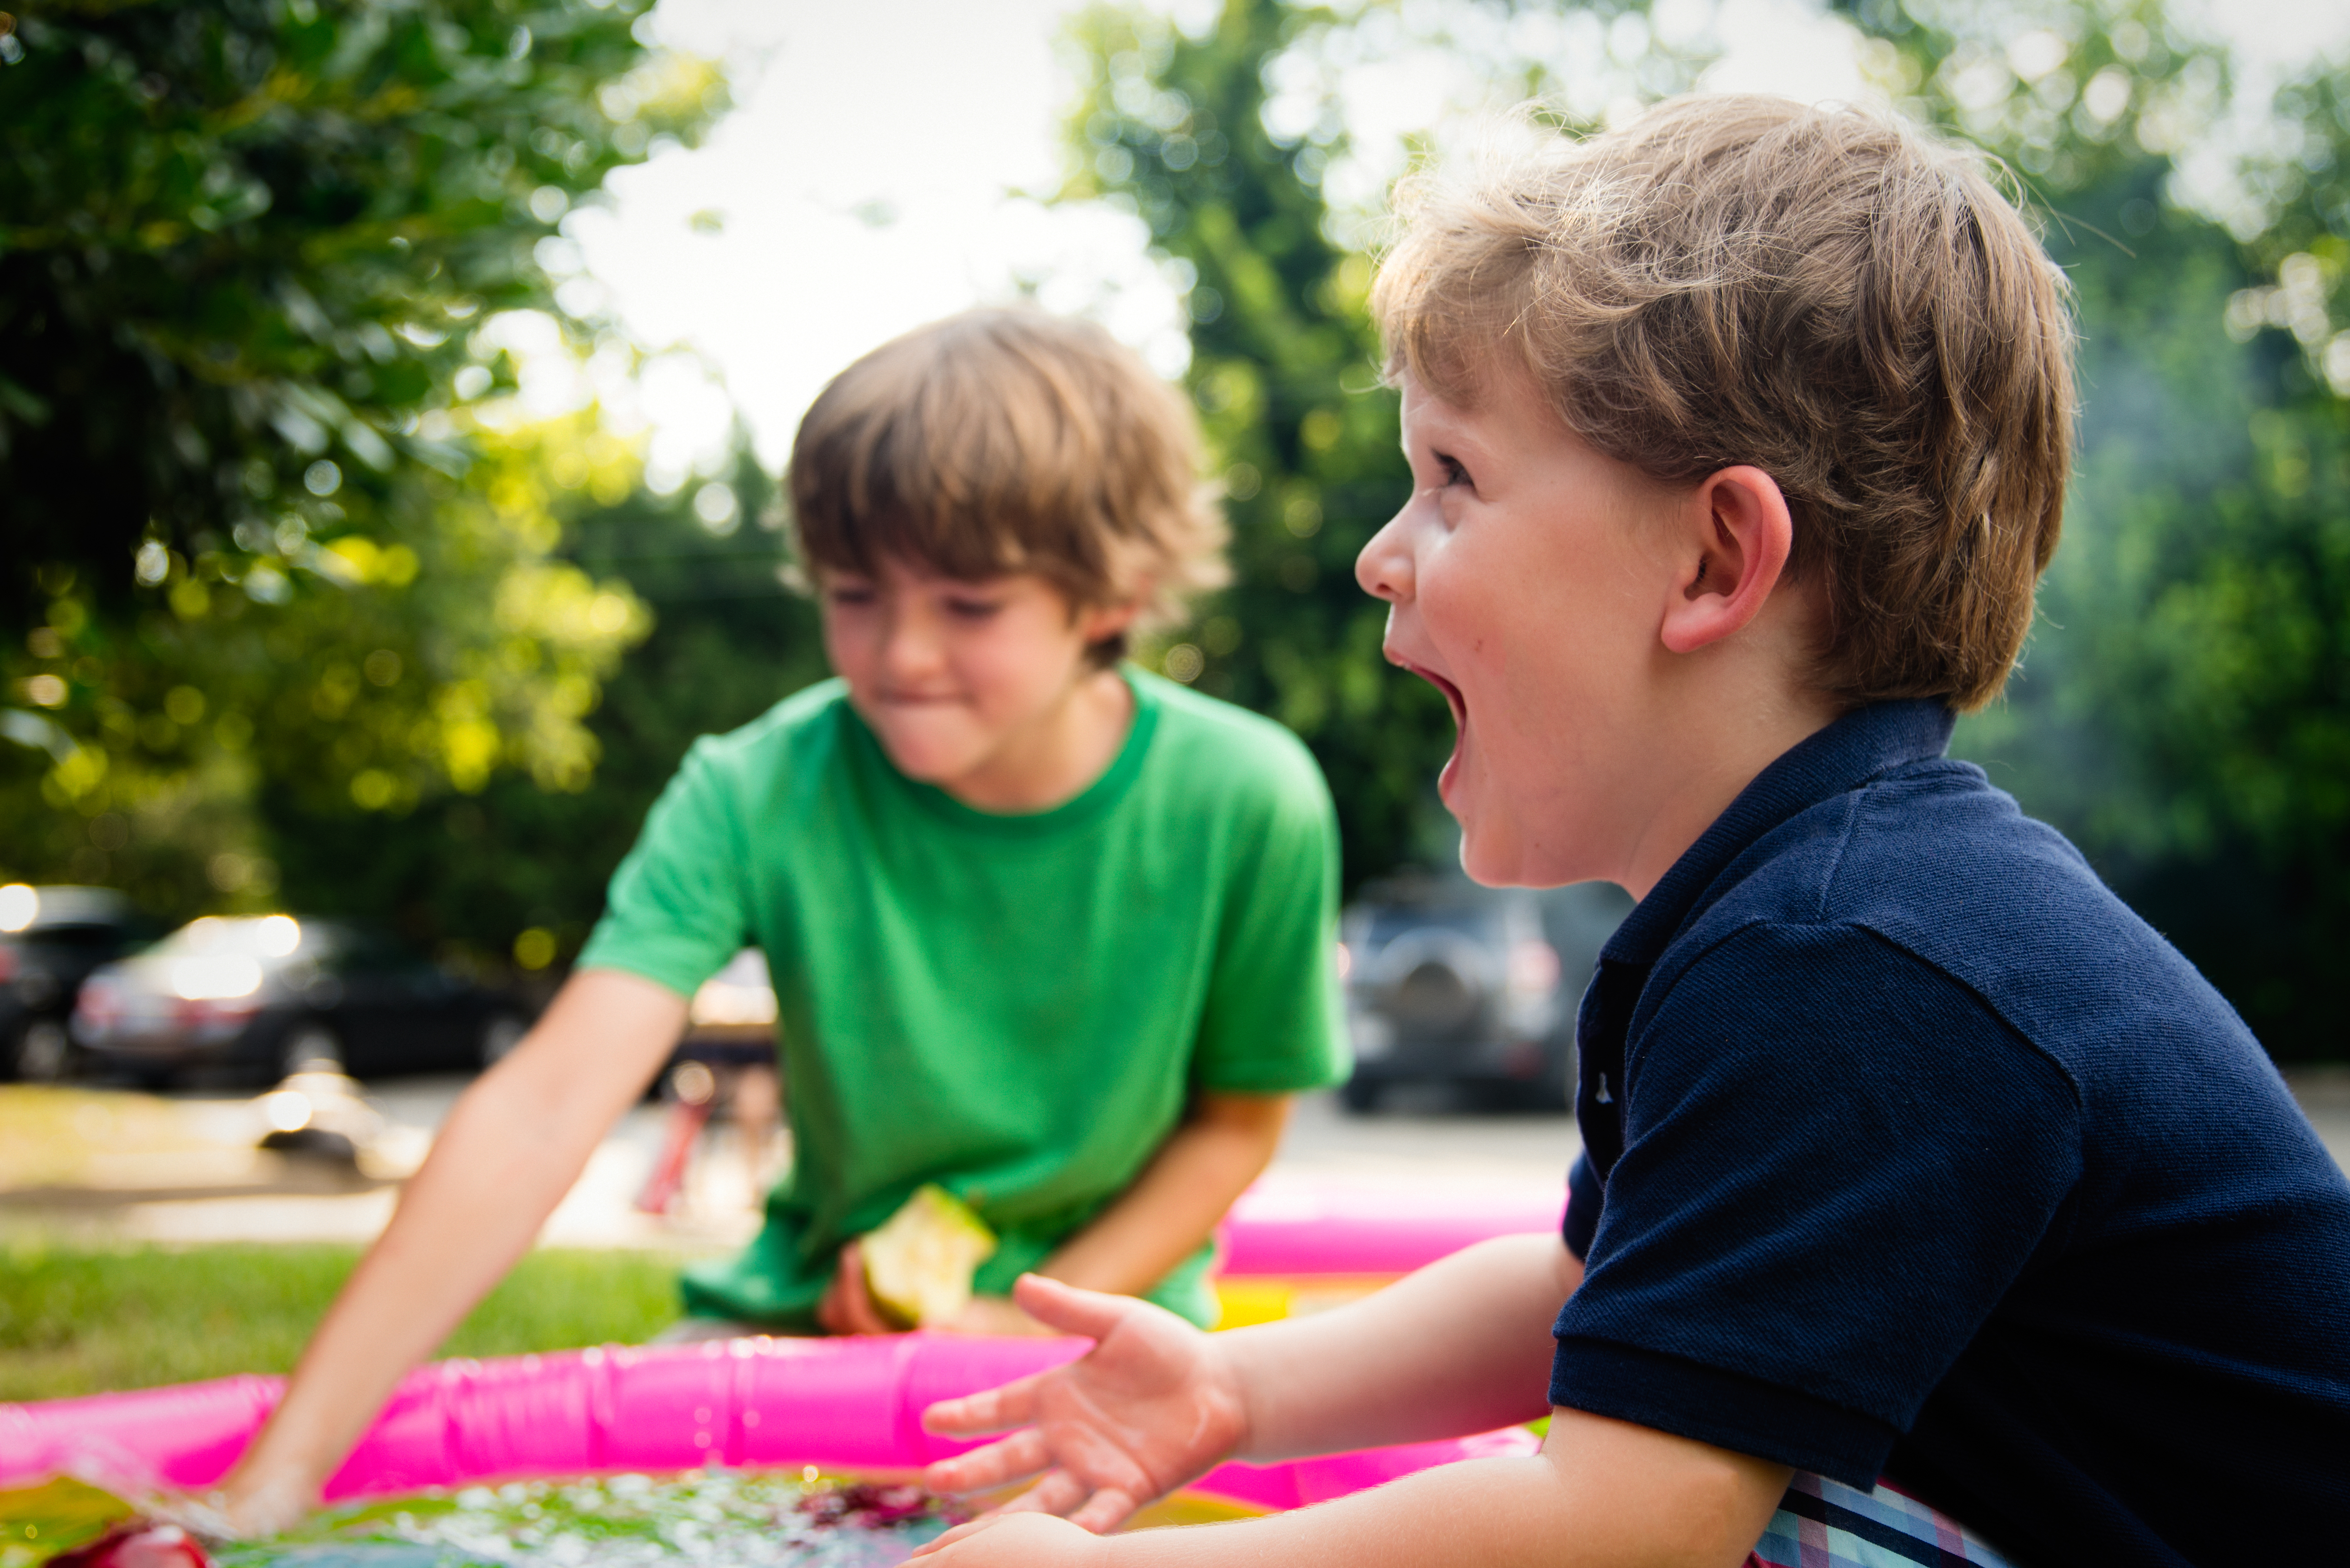
person, people, play, cute, young, child, playing, outdoors, family, children, fun, happy, infant, toddler